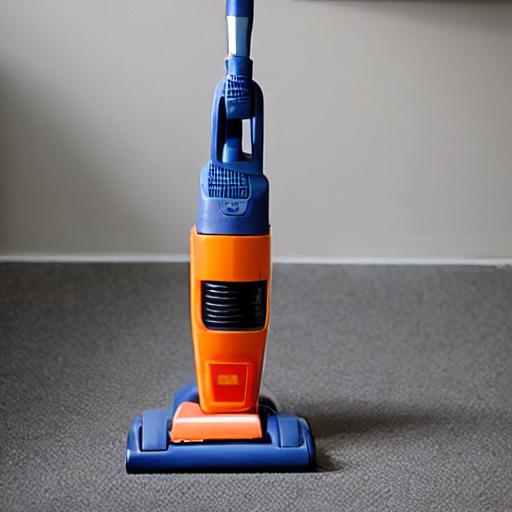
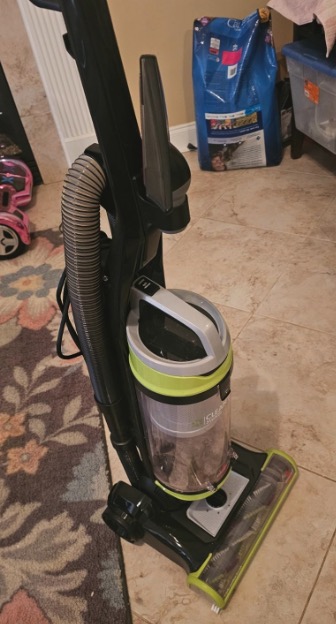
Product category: items_vacuum
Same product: no